Douglas Fairbanks

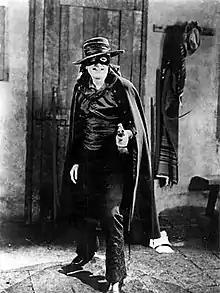
Fairbanks as Zorro in "The Mark of Zorro" (1920)

Sully was granted a divorce from Fairbanks in late 1918, the judgment being finalized early the following year. After the divorce, the actor was determined to have Pickford become his wife, but she was still married to actor Owen Moore. Fairbanks finally gave her an ultimatum. She then obtained a rapid divorce in the small Nevada town of Minden on March 2, 1920. Fairbanks leased the Beverly Hills mansion Grayhall and was rumored to have used it during his courtship of Pickford. The couple married on March 28, 1920. Pickford's divorce from Moore was contested by Nevada legislators, however, and the dispute was not settled until 1922. Even though the lawmakers objected to the marriage, the public widely supported the idea of "Everybody's Hero" marrying "America's Sweetheart". That enthusiasm, in fact, extended far beyond the borders of the United States. Later, while honeymooning in Europe, Fairbanks and Pickford were warmly greeted by large crowds in London and Paris. Both internationally and at home, the celebrated couple were regarded as "Hollywood Royalty" and became famous for entertaining at "Pickfair", their Beverly Hills estate.